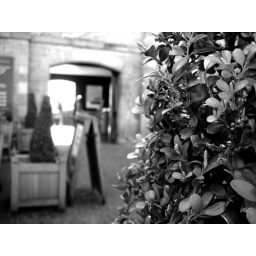
See the world in black &amp;amp; white